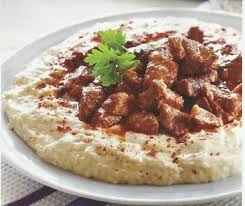
Yemek: hunkar_begendi